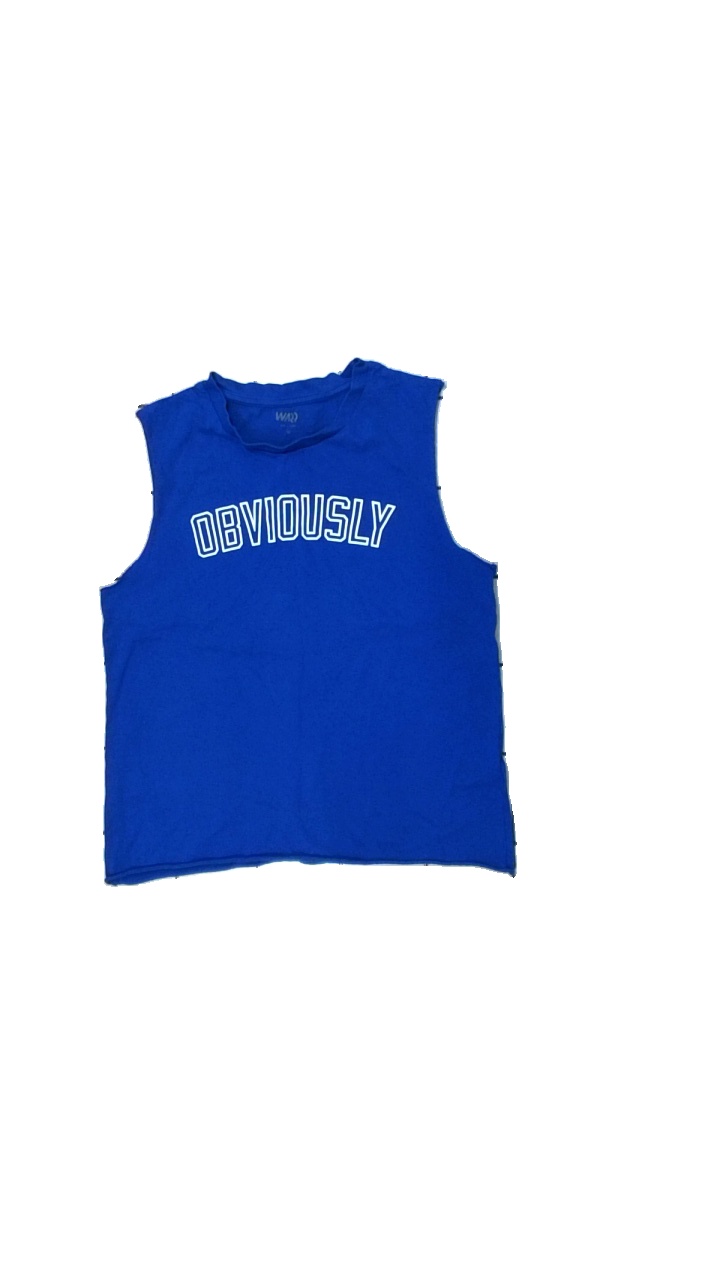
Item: Tank Top (Men)
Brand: Warp
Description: blått linne med text fram
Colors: Blue, White
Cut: Regular
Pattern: Other
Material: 100% cotton
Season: All
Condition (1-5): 5
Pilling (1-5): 5
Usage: Reuse
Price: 50-100